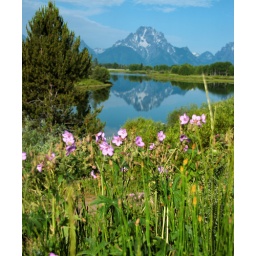
purple flowers by the lake